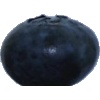
Label: Blueberry 1